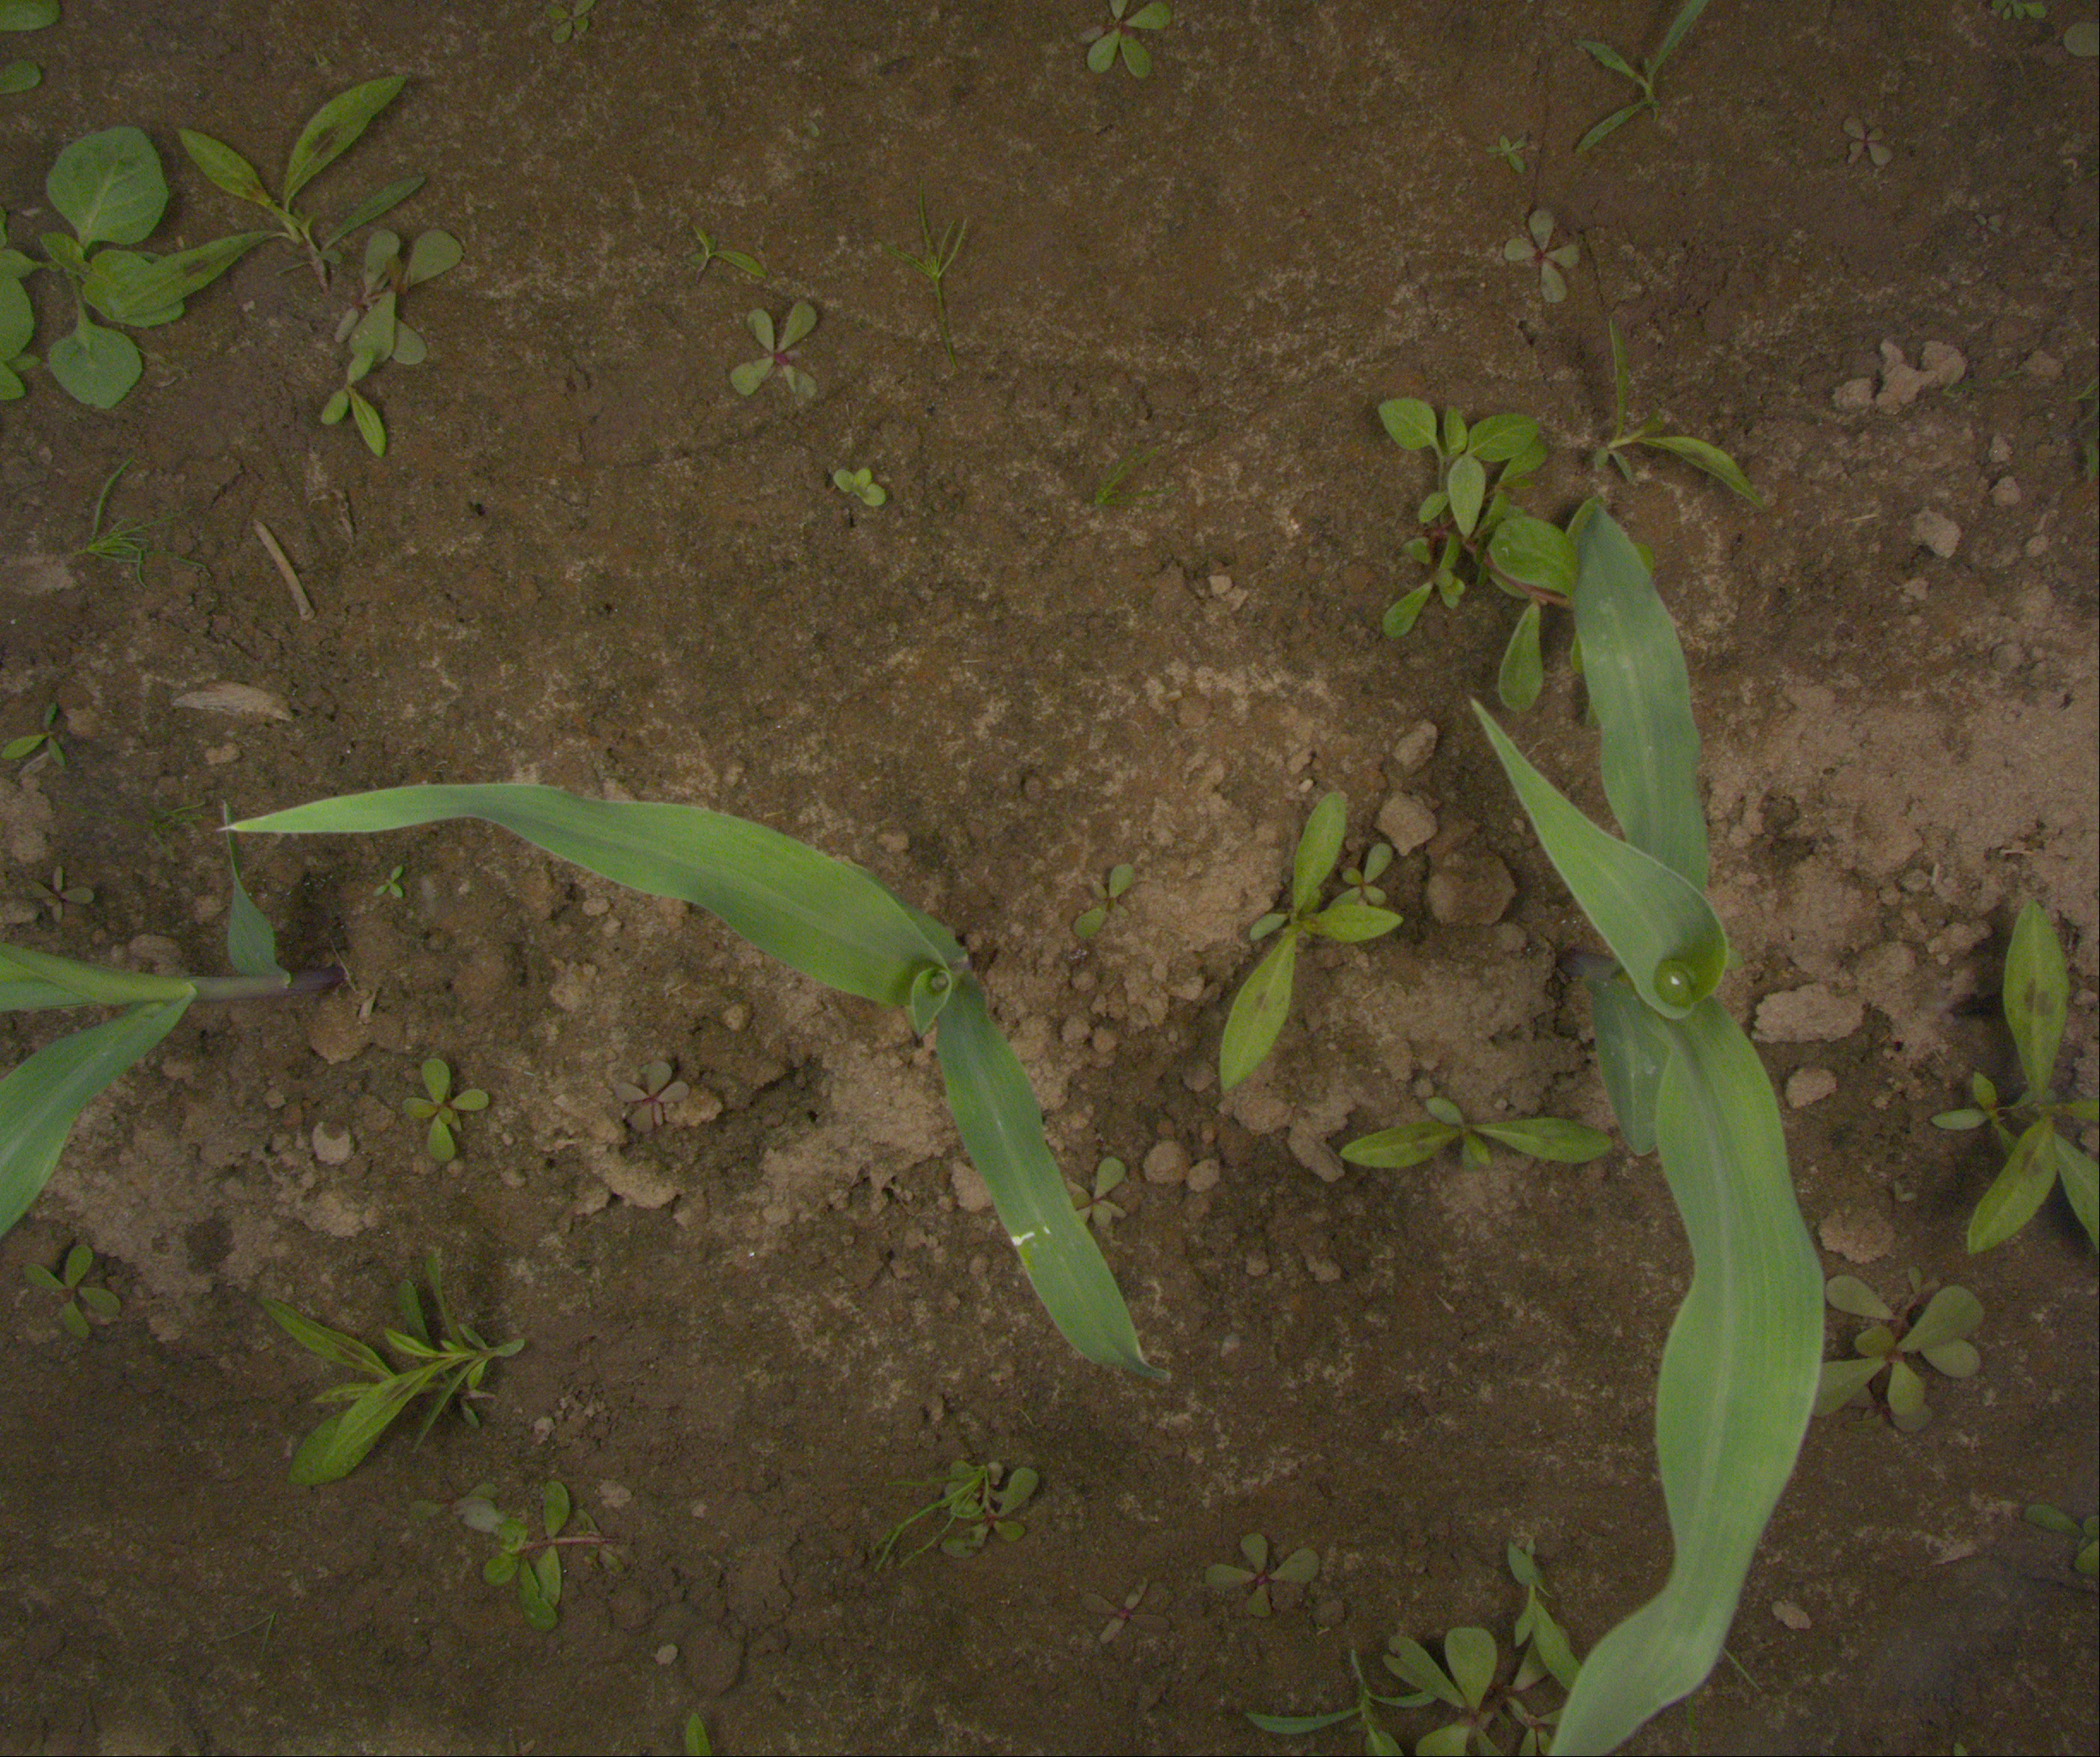
Crop: maize
Objects: maize, maize, maize, stem_maize, stem_maize, stem_maize